Andrew the Apostle

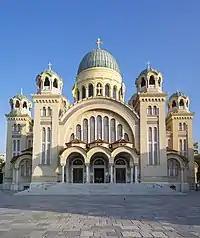
Cathedral of Saint Andrew, Patras, where Saint Andrew's relics are kept

Andrew is said to have been martyred by crucifixion at the city of Patras (Patræ) in Achaea, in AD 60. Early texts, such as the Acts of Andrew known to Gregory of Tours (6th century), describe Andrew as bound, not nailed, to a Latin cross of the kind on which Jesus is said to have been crucified; yet a tradition developed that Andrew had been crucified on a "crux decussata" (X-shaped cross, or "saltire"), now commonly known as a "Saint Andrew's Cross" — supposedly at his own request, as he deemed himself unworthy to be crucified on the same type of cross as Jesus had been. The iconography of the martyrdom of Andrew — showing him bound to an X-shaped cross — does not appear to have been standardized until the later Middle Ages.